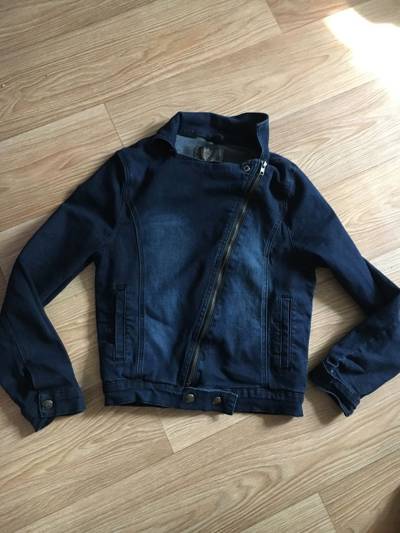
Waste category: clothes